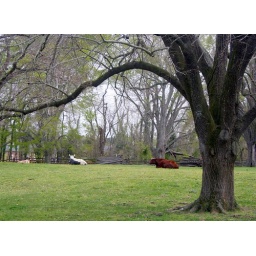
cows in the pasture